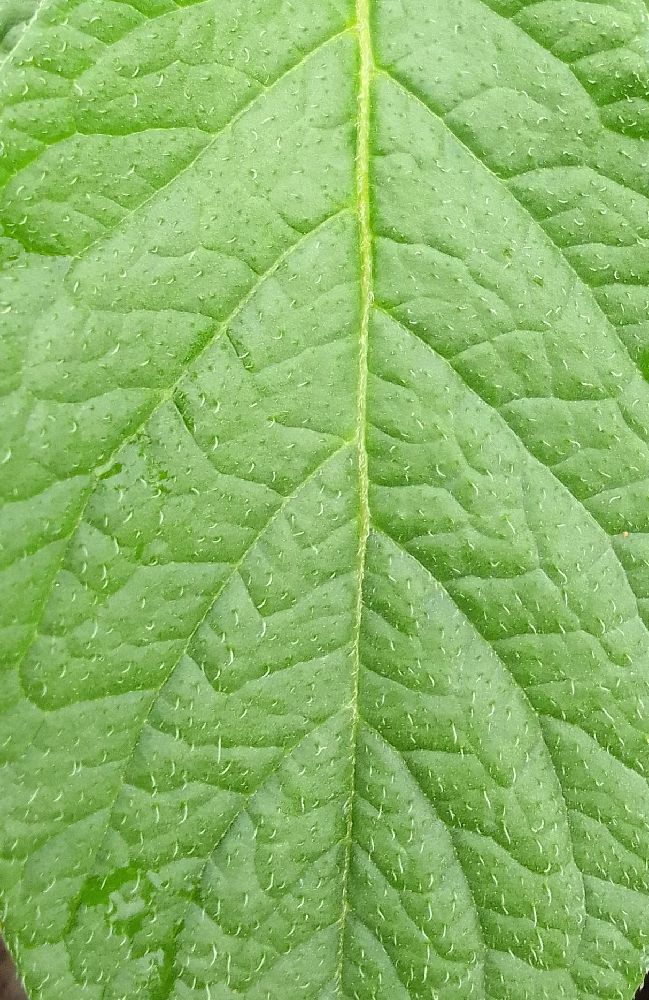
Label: Healthy